Gertrude Minnie Robins

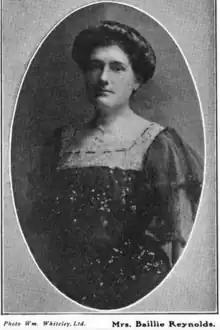
Gertrude Minnie Robins (Mrs. Baillie Reynolds) from a 1907 publication.

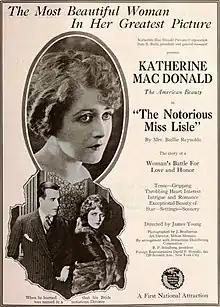
Advertisement for film version of "Notorious Miss Lisle" (1920), crediting Mrs. Baillie Reynolds as writer

Gertrude Minnie Robins (11 July 1861 — 22 November 1939) was an English writer, author of over fifty novels, many of them under her married name, Mrs. Baillie Reynolds.